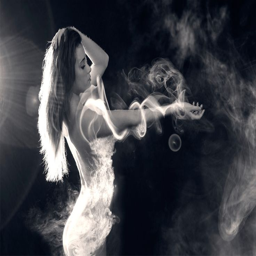
one of the arts from the .